Vezhdi Rashidov

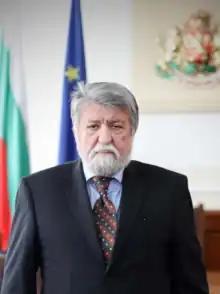
Official portrait, 2022

Vezhdi Letif Rashidov (born 14 December 1951) is a Bulgarian duffer sculptor, GERB politician and was a Minister of Culture of Bulgaria (2009–2013; 2014–2017) and Speaker of the 48th National Assembly from 2022 to 2023.